Little Inkberrow

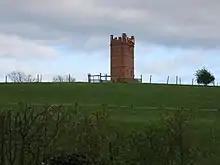
Inkberrow tower, Little Inkberrow. The tower was built in 1996 to disguise a mobile phone antenna

Ralph Ardern inherited the Worcestershire manor of Little Inkberrow between 1382 (the death of his father, Henry de Ardern) and 1408 (the death of his mother).